Ajam of Bahrain

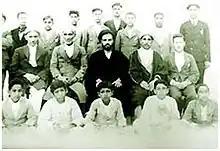
Ajams/Iranian school in Bahrain 1939

The Ajam of Bahrain, or Bahraini Persians, are a group of ethnic communities in Bahrain, consisting of Bahraini citizens of Iranian ancestry and Iranian background.